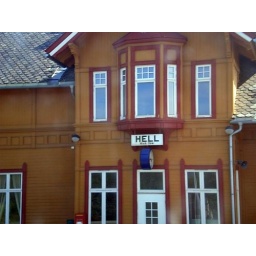
in Hell, they have windows and a clock